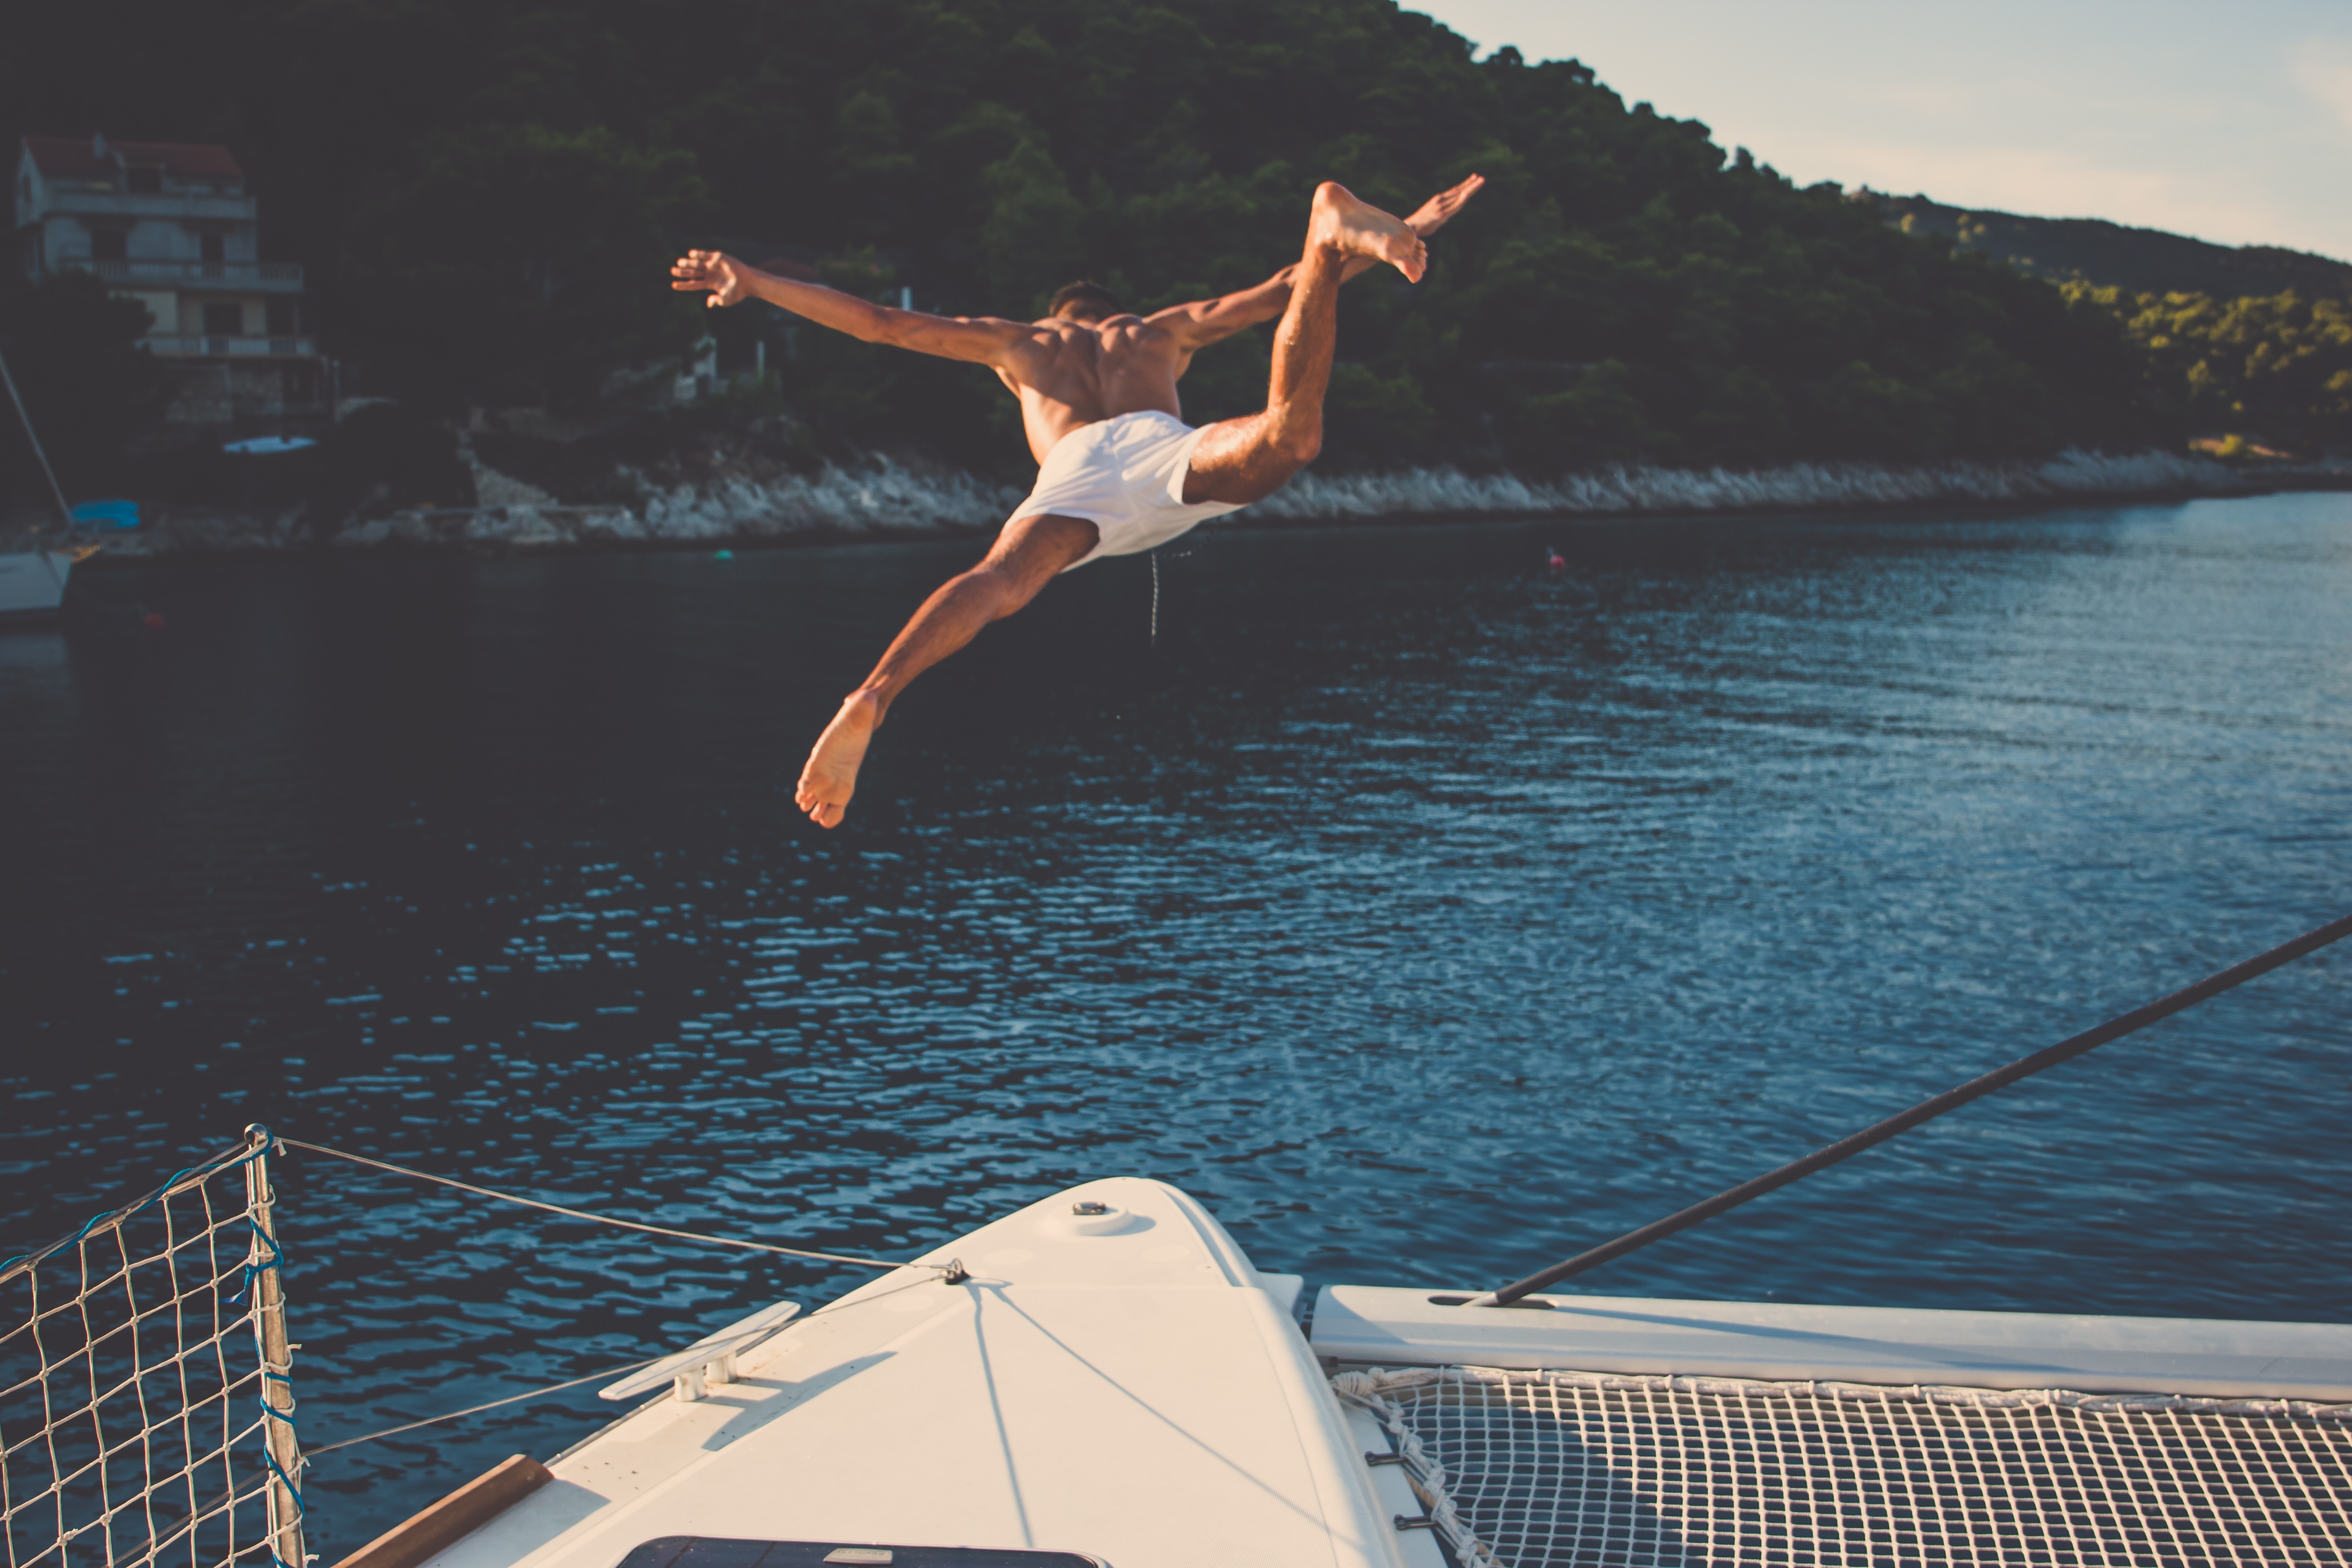
man, sea, water, sky, summer, vacation, recreation, jumping, leisure, dive, cool image, fun, cool photo